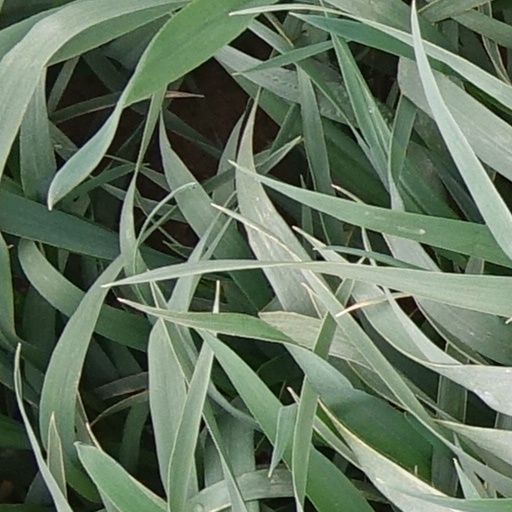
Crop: wheat